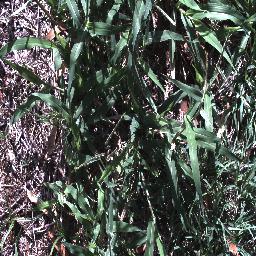
Label: negative